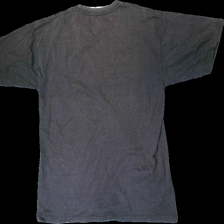
View: back
Type: T-shirt
Category: Ladies
Brand: Levi'S
Colors: Grey
Material: 61% Cotton 39% Polyester
Pattern: Other
Cut: Regular, C-collar
Size: L
Damage: color damage
Damage location: middle center
Price range: <50
Recommended usage: Export
Description: Grey t-shirt with print